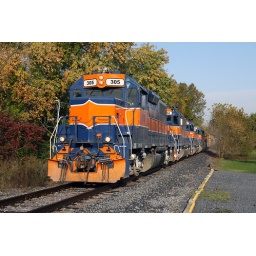
At New Windsor the three box cars at the head end were swapped out for two in the siding.